Communicating Doors

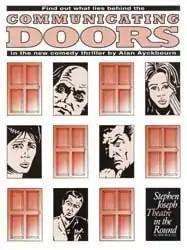

Communicating Doors is a play written in 1994 by Alan Ayckbourn. The setting is a hotel suite that moves through time from 1974 to 2014. The central character, Poopay, must save herself from the murderous Julian by preventing the murders of Reece's two wives.